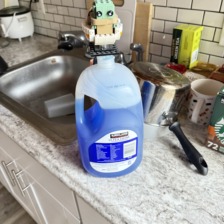
Label: has_baby_yoda